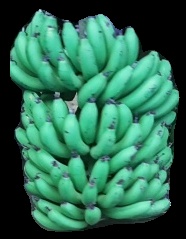
Variety: pachbale
Grade: grade1